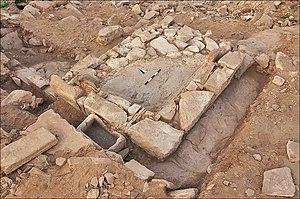
Thermes de Biyarah. Grand bain avec un bassin à coté.
La gestion de l'eau à Pétra a forgé la puissance et le niveau de vie des résidents de la capitale de l'ancien royaume nabatéen. Cité parmi les plus puissantes de l'Antiquité, Pétra ne tient pas sa célébrité et sa prospérité, uniquement par ses magnifiques bâtiments creusés et sculptés dans la roche des montagnes environnantes. C’est surtout par son extraordinaire système hydraulique construit au cours des siècles, que Pétra a pu se développer au milieu d'un désert inhospitalier, et devenir une étape stratégique pour les caravanes chamelières, venant de l’Arabie ou de la lointaine Asie et ...apportant les soies, les épices et les parfums, vers les cours d’Europe.